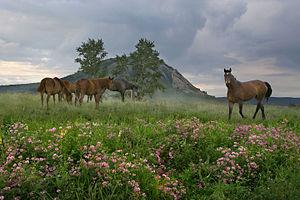
La présence du cheval en Russie est attestée par des fossiles préhistoriques, puis se révèle constante tout au long de son histoire, en particulier à l'époque soviétique, grâce à l'intégration de territoires à forte tradition équestre. La voltige cosaque est issue des traditions militaires développées par les cosaques russes. La culture équestre russe se caractérise par l'usage exclusif de l'attelage dit à « duga », connu notamment à travers la troïka.